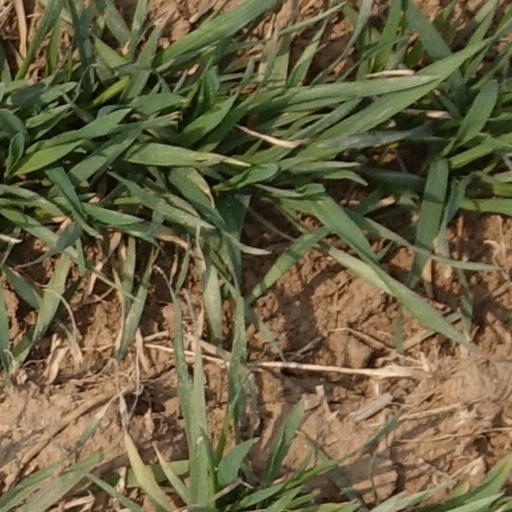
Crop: wheat